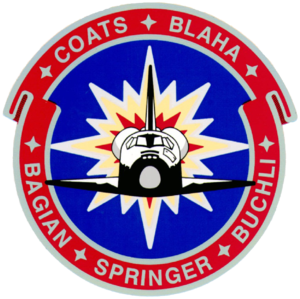
STS-29
STS-29 var Discoverys ottende rumfærge-mission.